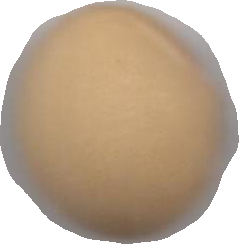
Variety: Grobogan